Elfriede Lohse-Wächtler

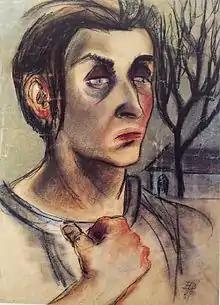
"A female patient. Woman with landscape.", 1929.

Her most creative period falls within the time of her stay in Hamburg. From 1927 to 1931, she painted some of her major works. The portraits of mentally ill people she drew in Hamburg-Friedrichsberg (1929) and Arnsdorf (1932–1935) have attracted much interest. As part of the "degenerate art" campaign by the Nazis, nine of her works from the art museum Hamburger Kunsthalle and the Altonaer Museum were confiscated and destroyed in 1937, including paintings entitled "Strassen-Musik, In der Kneipe, Aus St Pauli," "Café", and "Cabarett", as well as a large part of her paintings from Arnsdorf.